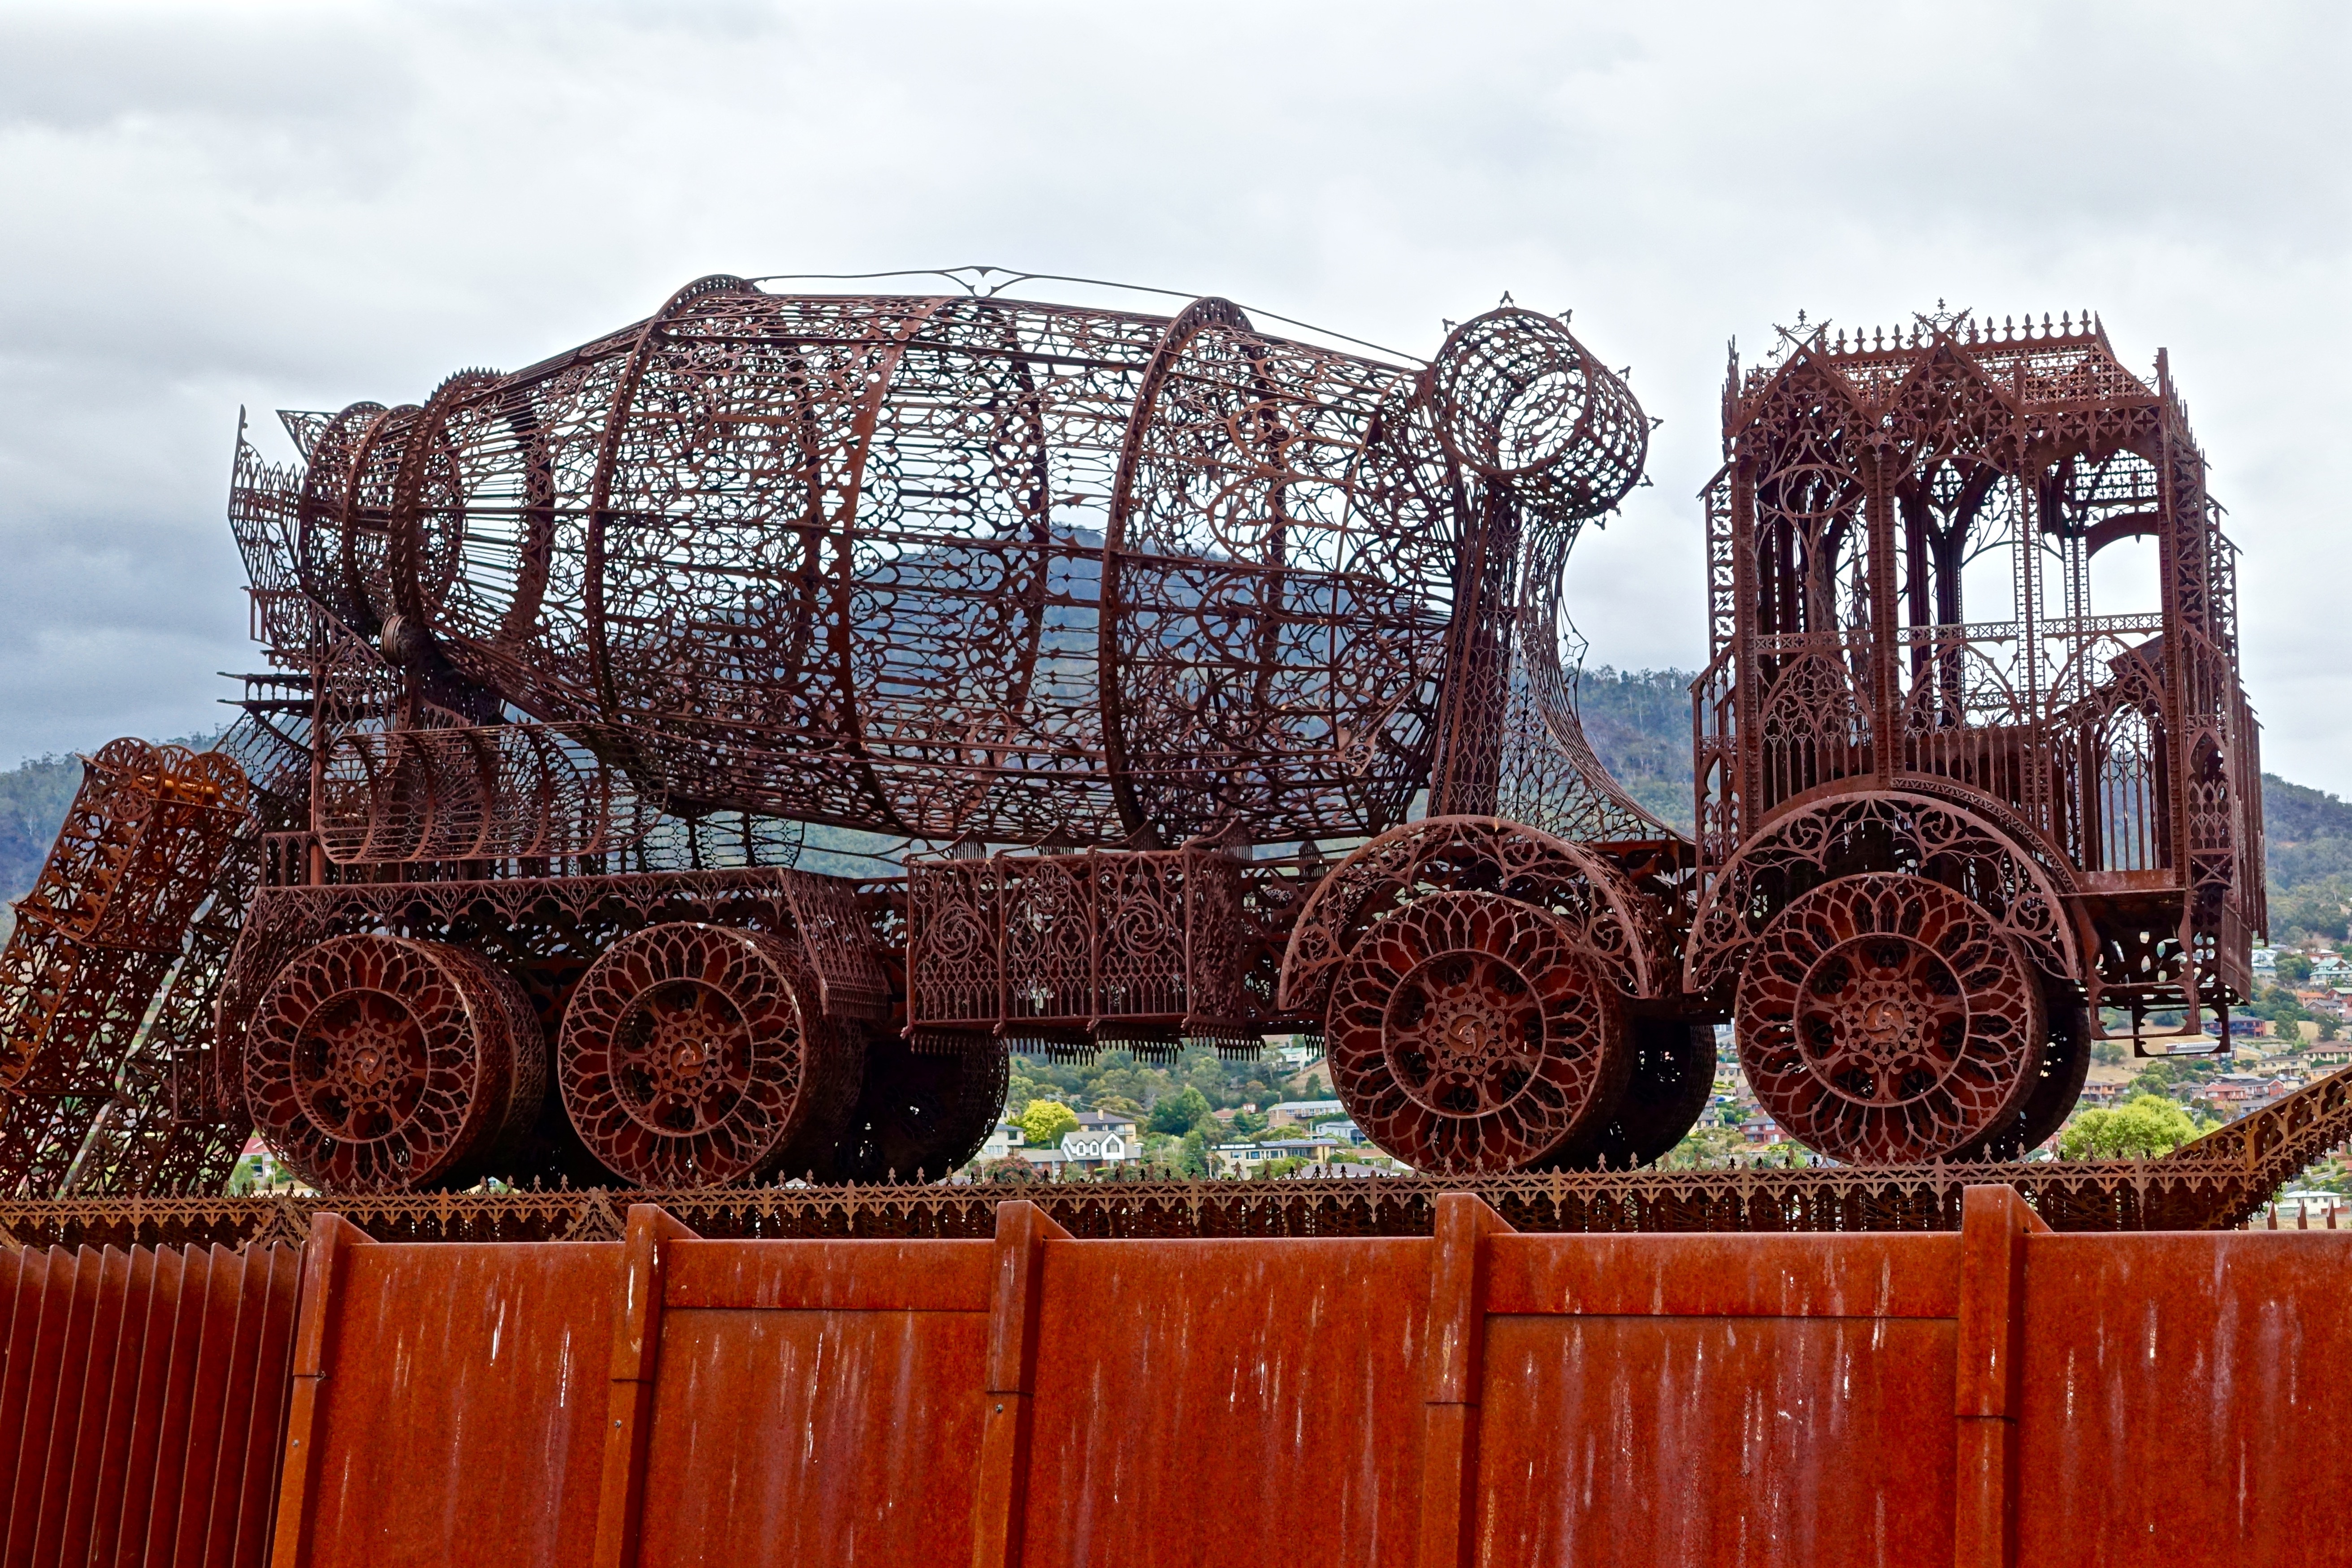
transport, statue, truck, vehicle, amusement park, park, metal, sculpture, art, metallic, amusement ride, outdoor structure, mona